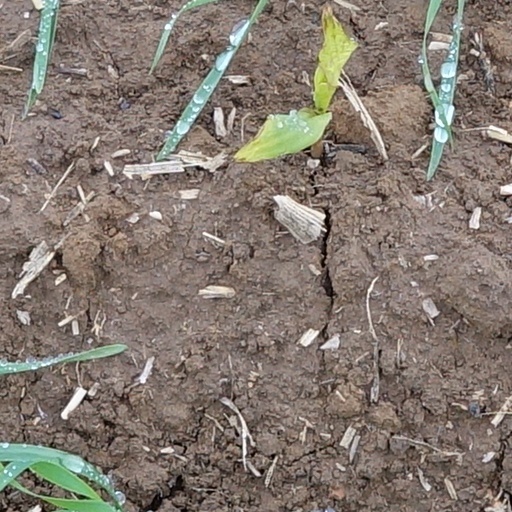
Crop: wheat